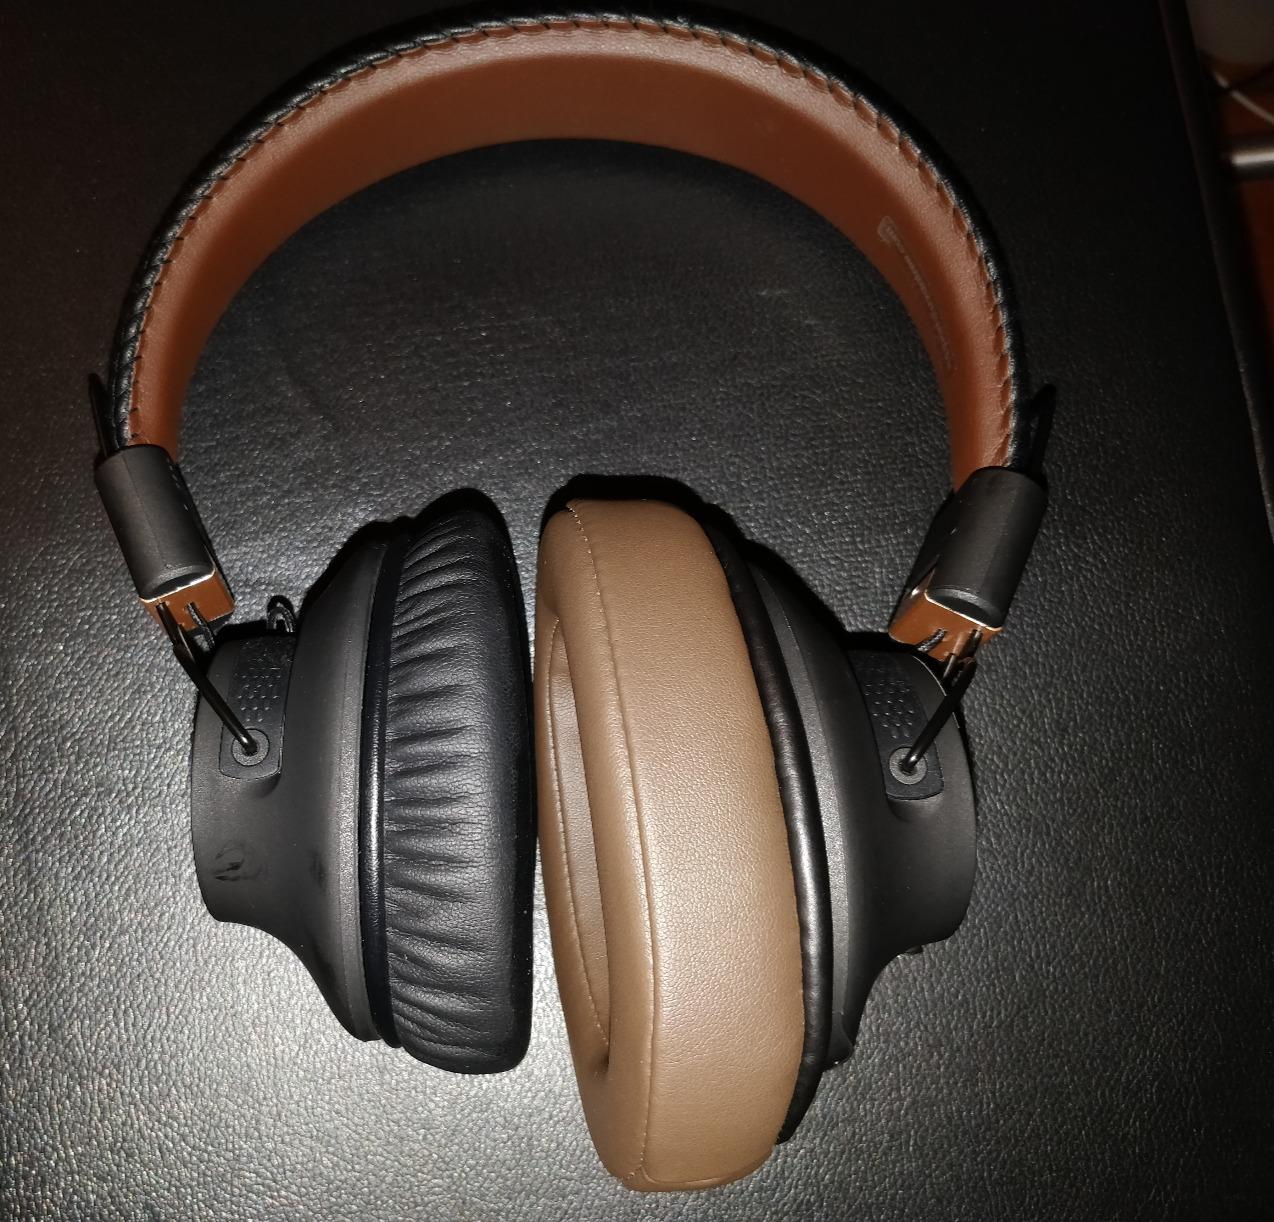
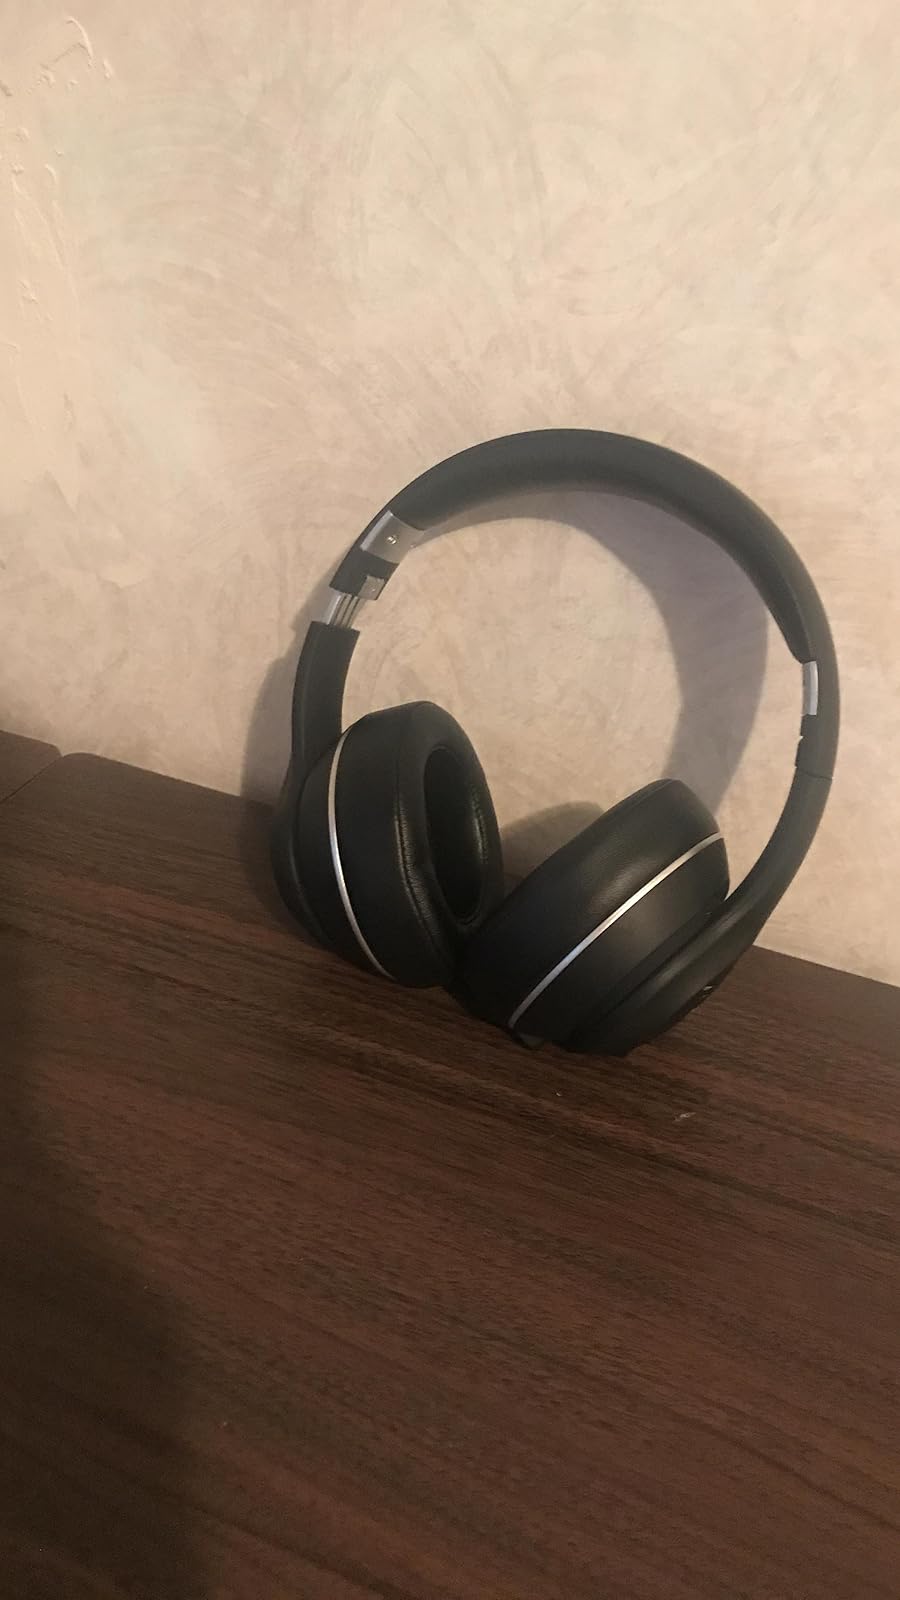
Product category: headphones
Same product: no